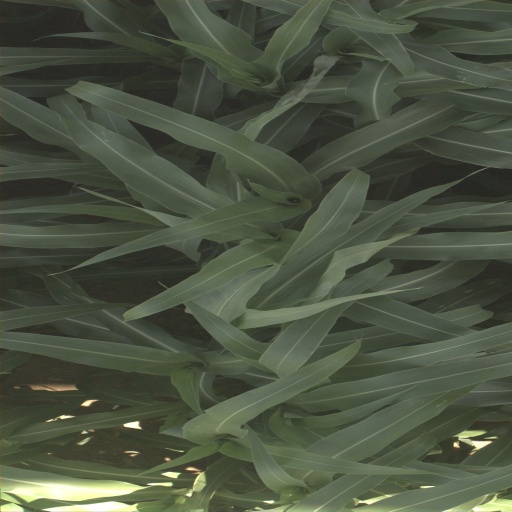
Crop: sorghum